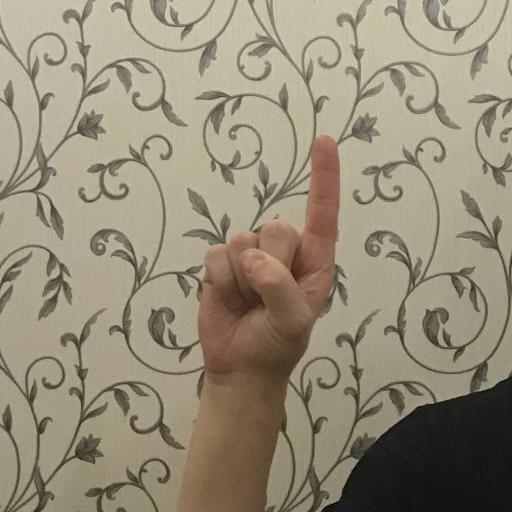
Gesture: one